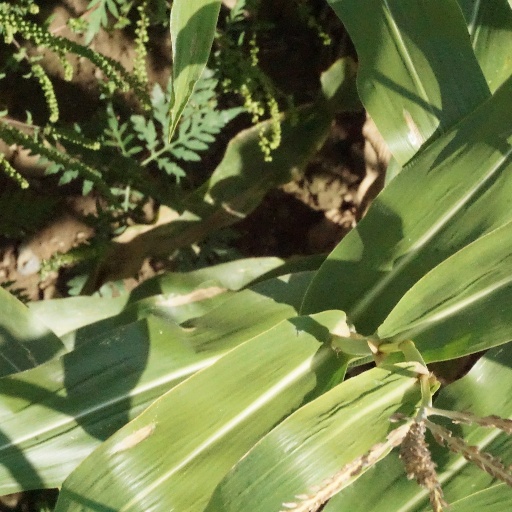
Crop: maize; corn